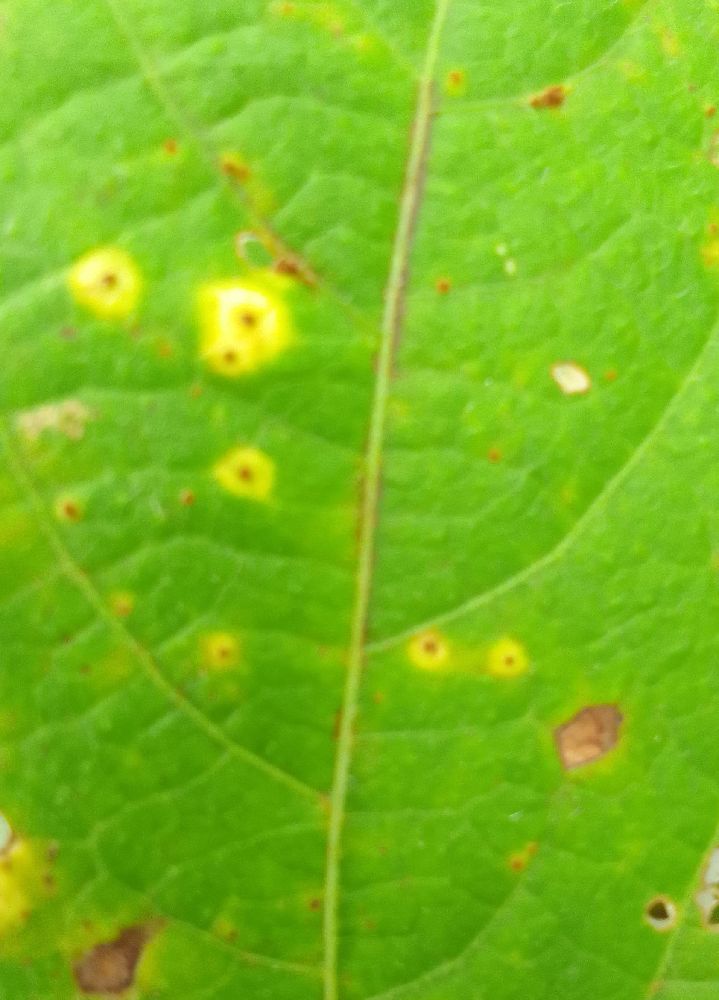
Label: rust